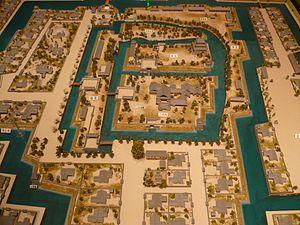
Le château de Takatsuki se trouve dans la ville de Takatsuki dans la préfecture d'Osaka. Pendant la période Edo, les Nagai y ont résidé en tant que fudai daimyō.